Sviatoslav Shevchuk

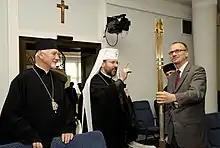
Shevchuk in the Polish Senate

Sviatoslav Shevchuk (born 5 May 1970 in Stryi, Ukrainian SSR) is a Ukrainian Catholic prelate who has served as the Major Archbishop of Kyiv–Galicia and Primate of the Ukrainian Greek Catholic Church (UGCC) since 25 March 2011.